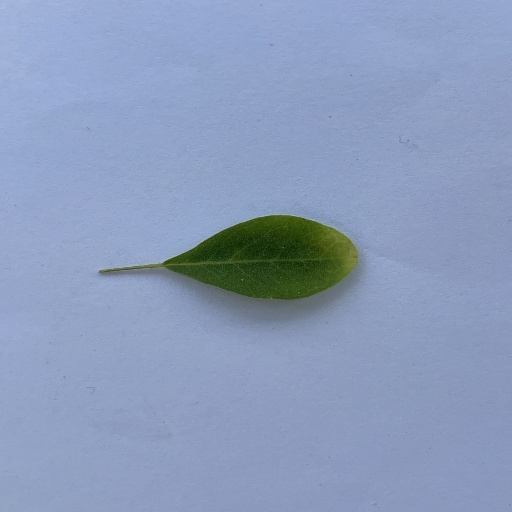
Species: Sojina
Leaf condition: Bacterial Spot